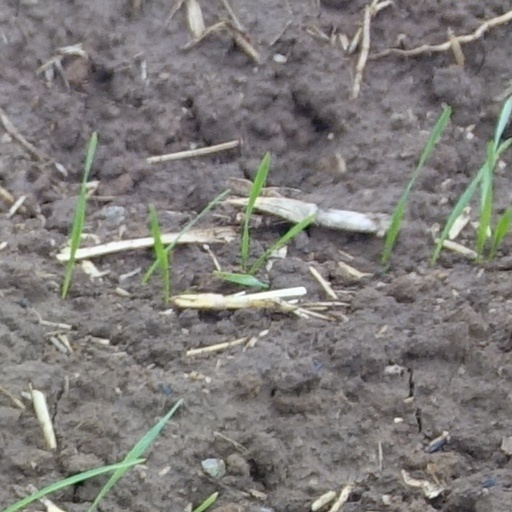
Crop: wheat